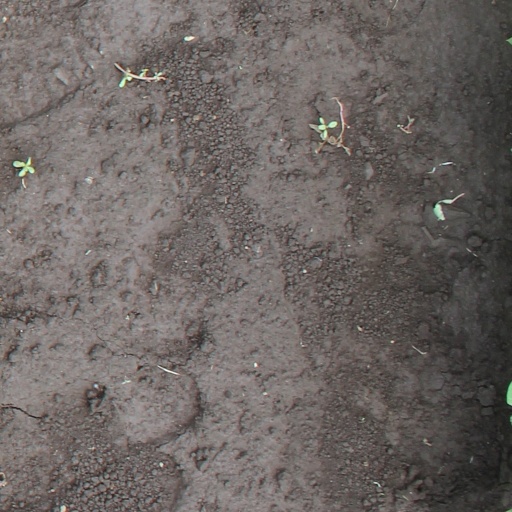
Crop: soybean